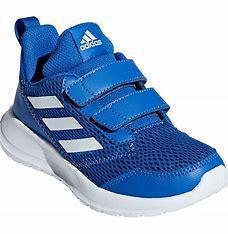
Brand: Adidas
Model: Altarun